Michael Brennan (photographer)

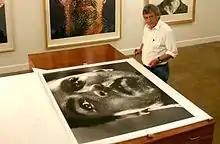
Michael Brennan in November, 2011 with a print of his photo "1977"

Born in Sheffield, Yorkshire, Brennan began his career as a runner and then a news photographer for "The Croydon Times". Between 1964 and 1970 he worked in the North of England as a photographer for the regional offices of "The Sunday People" and "The Daily Herald".